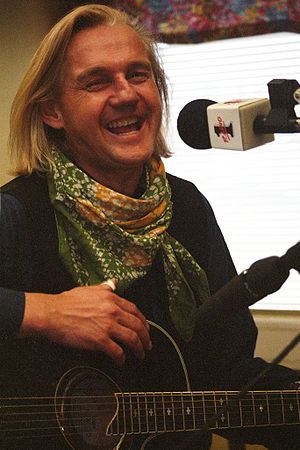
Finn Kalvik
Finn Bjørn Kalvik er en norsk sanger og musiker, kendt for med sangen "Aldri I Livet" at give Norge sit tredje "nul points" ved Eurovision Song Contest. Dette skete, ironisk nok, med en sang som var det tætteste Eurovision kom på en ABBA reunion på scenen. Sangen "Aldri I Livet" var nemlig produceret af Benny Andersson, mens der på studieindspilningen var backingvokaler fra Agnetha og Anni-Fried.